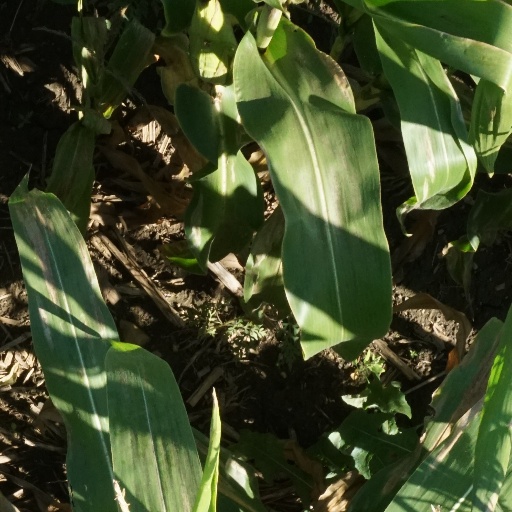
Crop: maize; corn